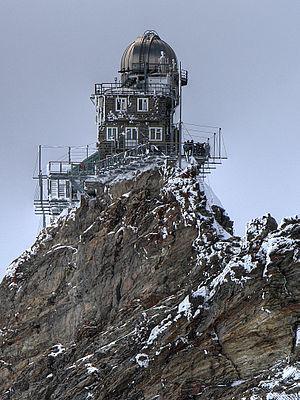
L'observatoire du Sphinx est un observatoire astronomique et un laboratoire scientifique situé à 3 571 mètres d'altitude sur le Sphinx, un éperon rocheux de la Jungfraujoch, le col de montagne qui relie la Jungfrau au Mönch, dans les Alpes bernoises en Suisse. Il est l'un des observatoires astronomiques les plus élevés du monde. Accessible au public, il est le deuxième plus haut point d'observation en Suisse.